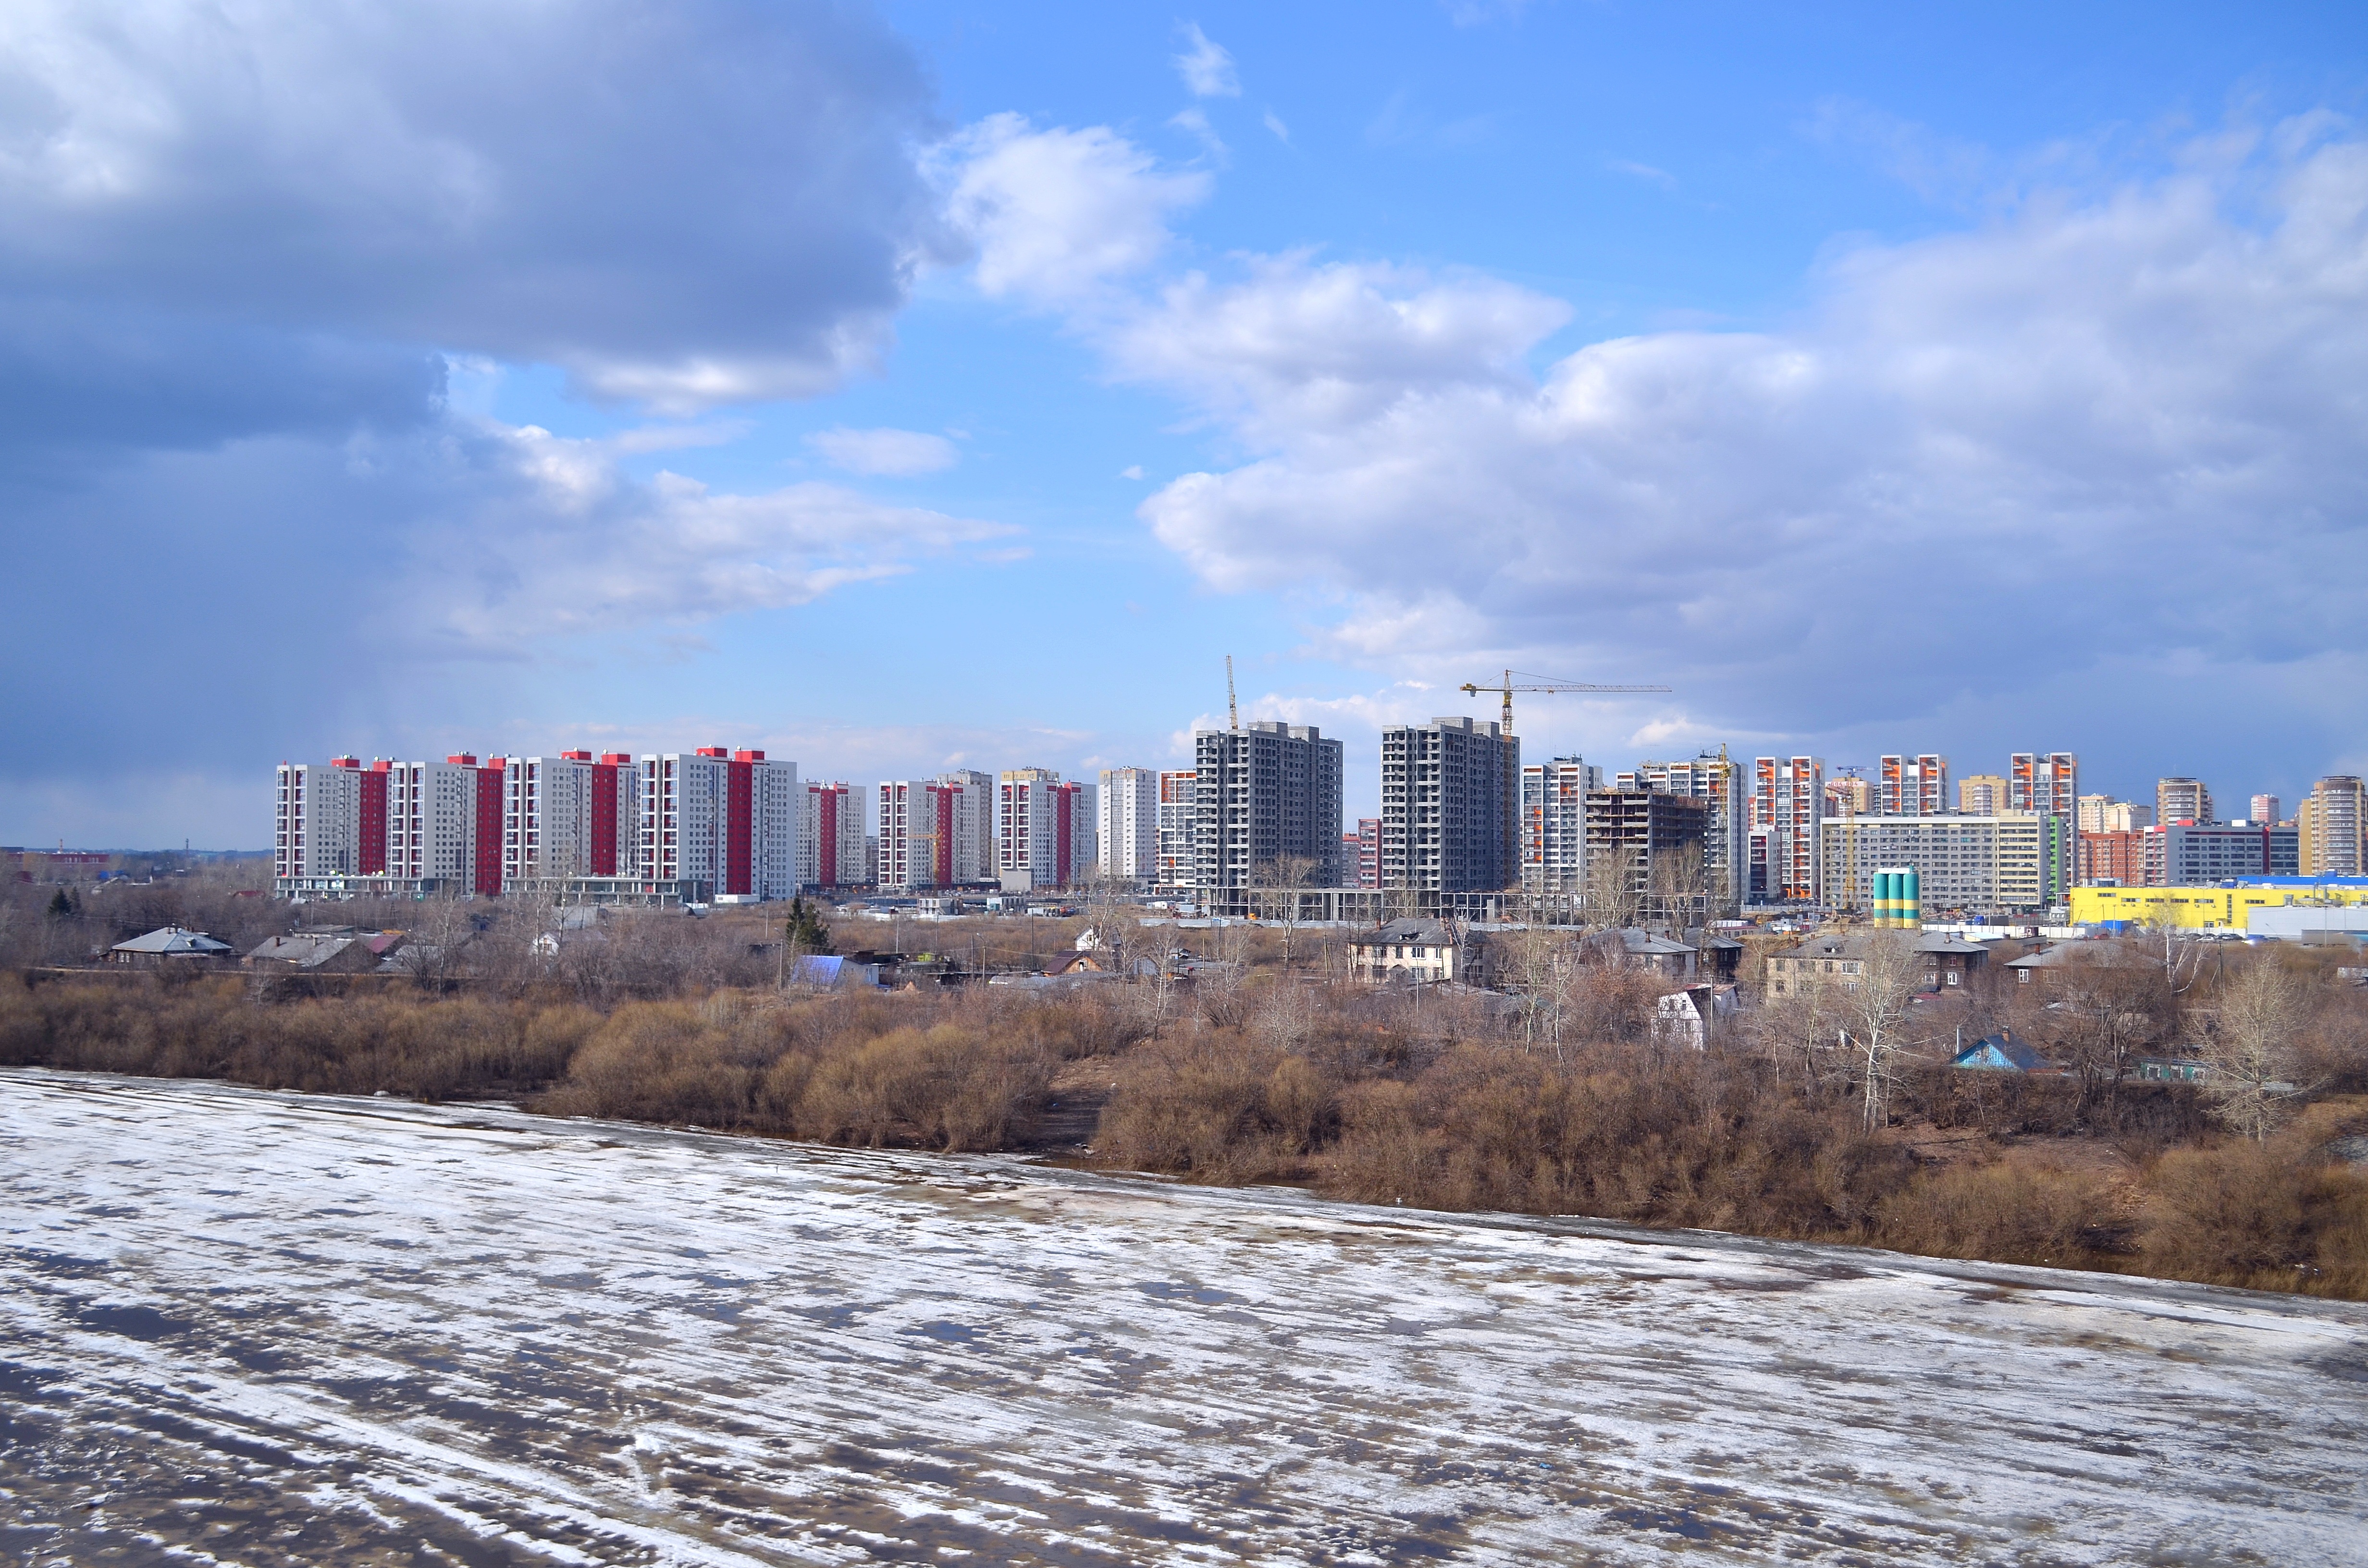
beach, sea, coast, ocean, horizon, boardwalk, skyline, shore, city, skyscraper, river, cityscape, panorama, downtown, rust, ice, construction, spring, dirt, bay, harbor, waterway, tower block, ecology, tour, quay, at home, urban area, tyumen, human settlement